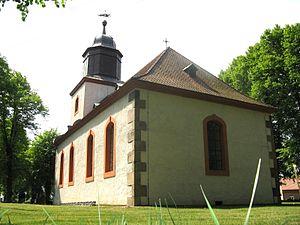
Warlitz est une municipalité allemande du land de Mecklembourg-Poméranie-Occidentale et l'arrondissement de Ludwigslust-Parchim. En 2013, elle comptait 419 hab.